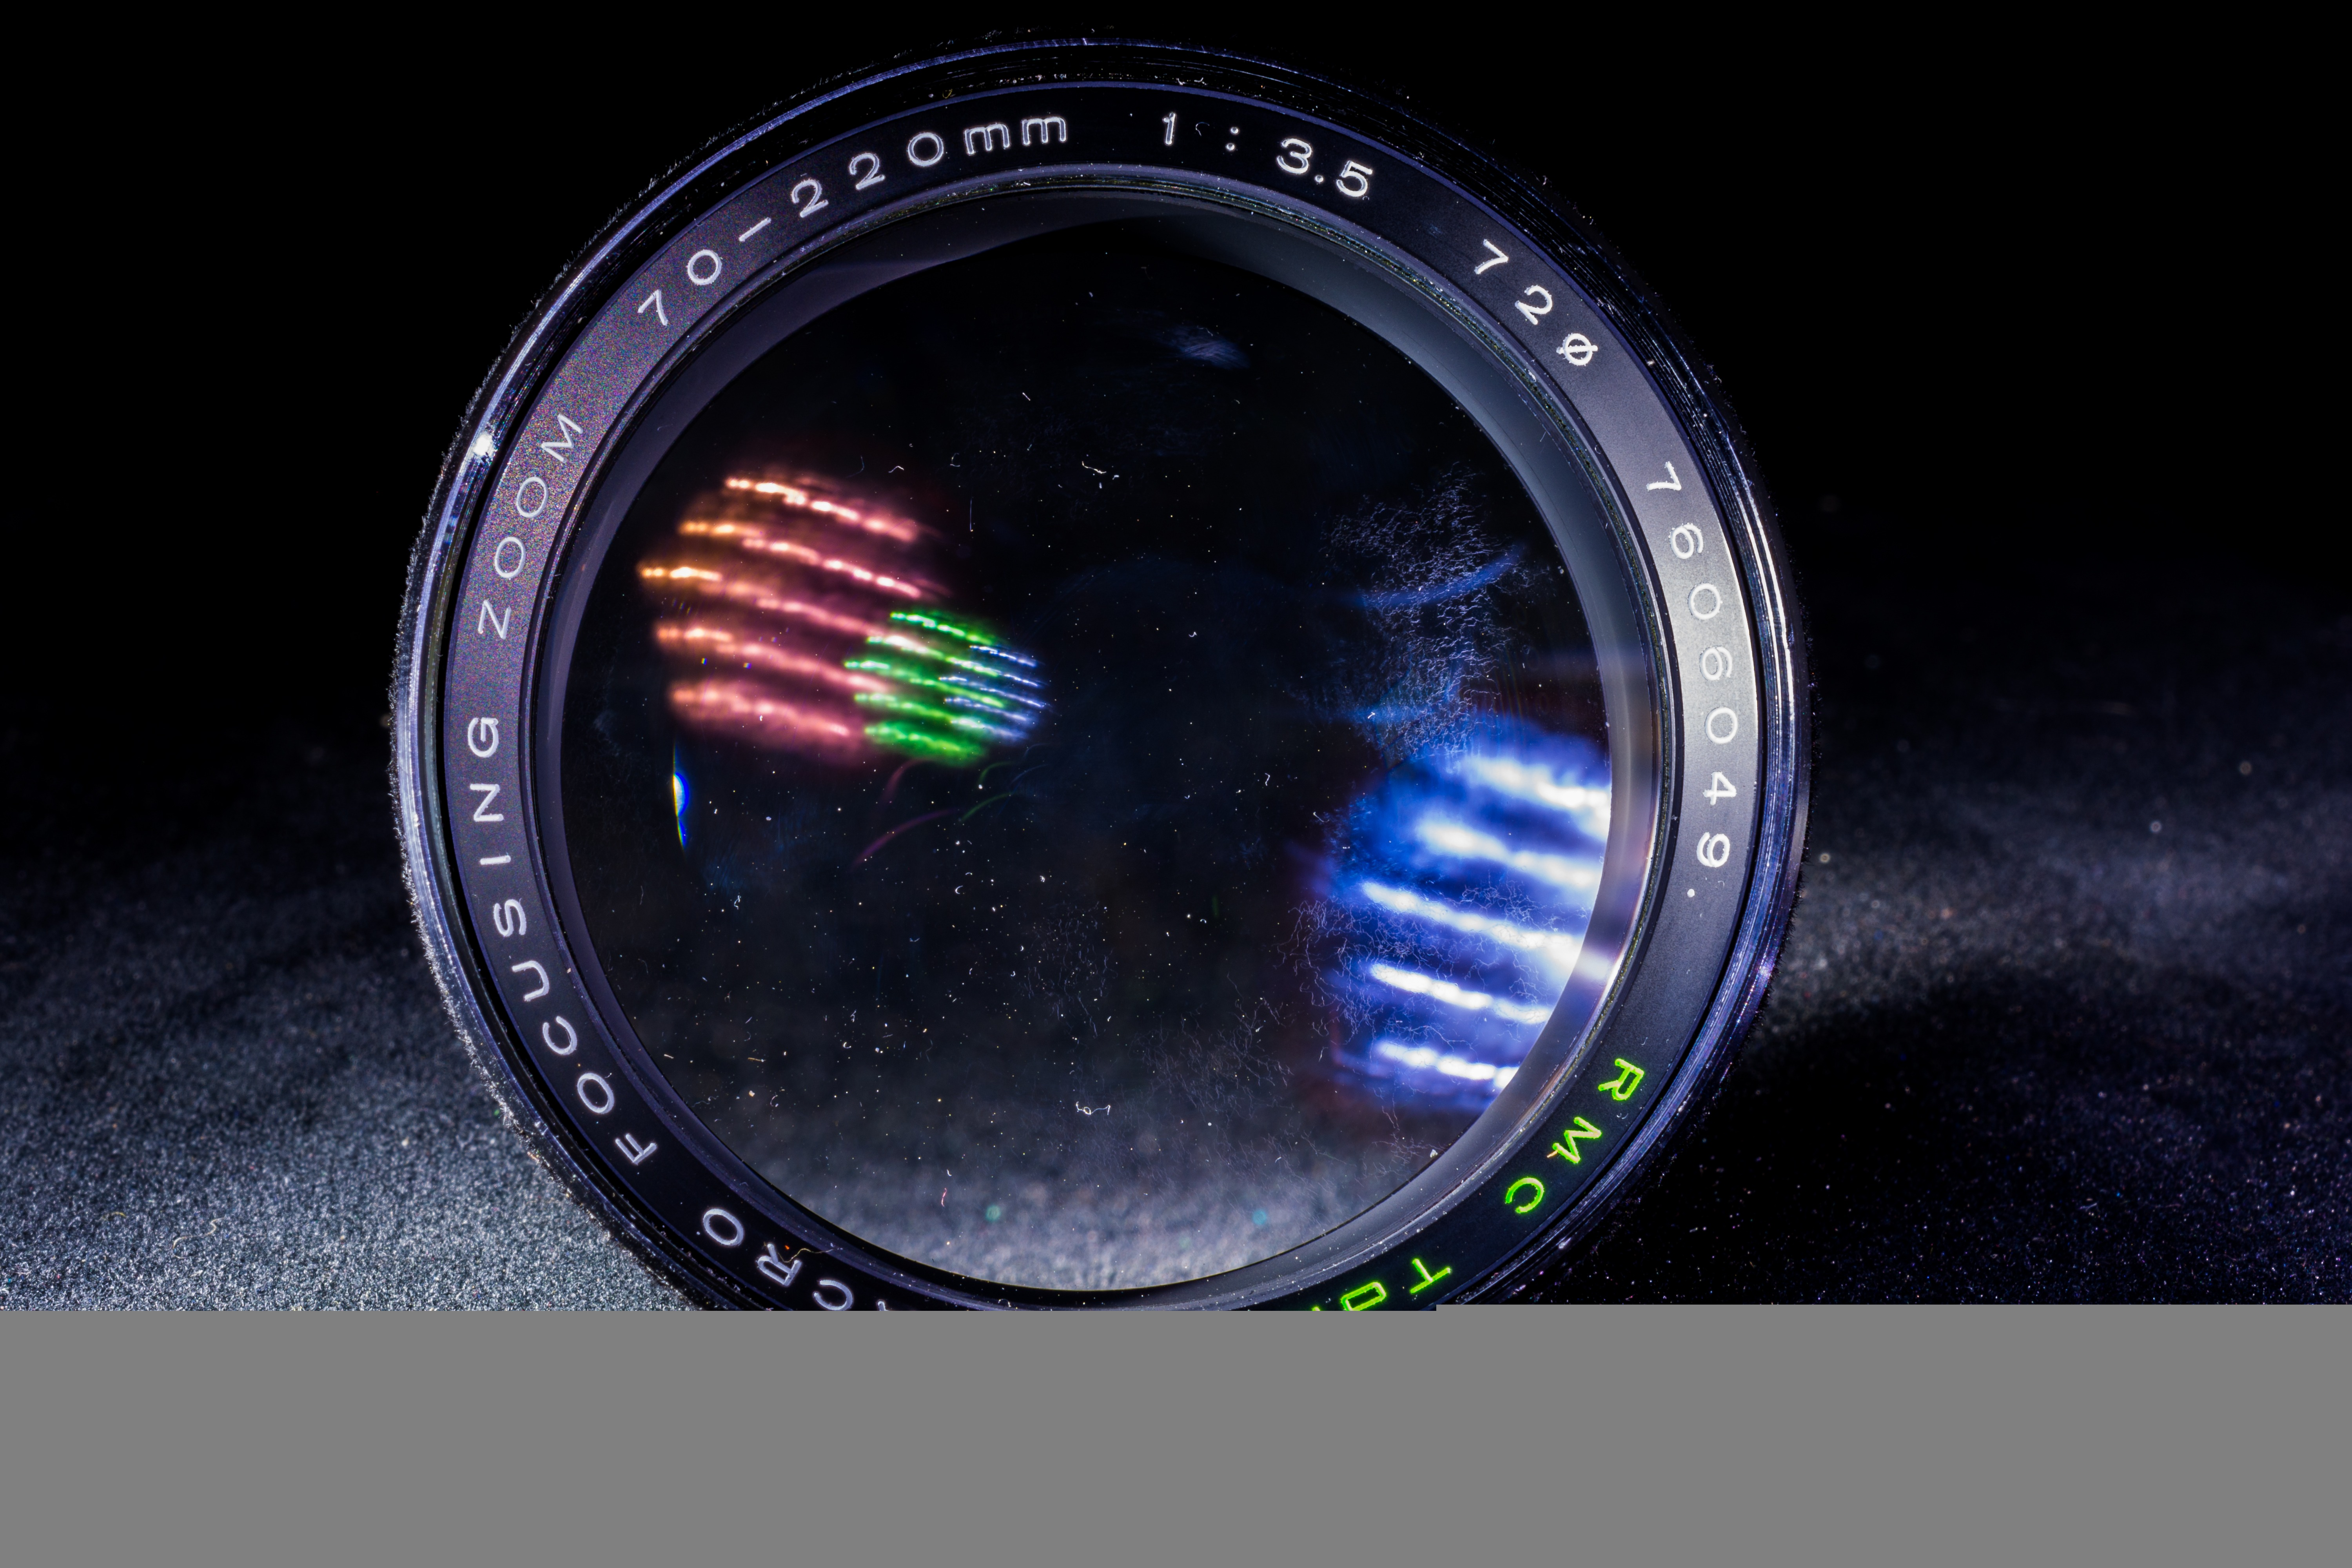
light, wheel, lens, color, space, circle, outer space, font, universe, eye, sphere, tokina, shape, screenshot, astronomical object, atmosphere of earth, computer wallpaper